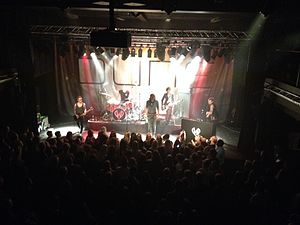
Wild Hearts Tour / Turnédatoer
Fermaten i Herning den 25. oktober.
Wild Hearts Tour var den 11. koncertturné af det danske elektro-rockband Dúné. Den startede 28. marts 2013 og sluttede 24. november samme år. Turnéen understøttede bandets tredje studiealbum Wild Hearts som udkom i februar 2013.